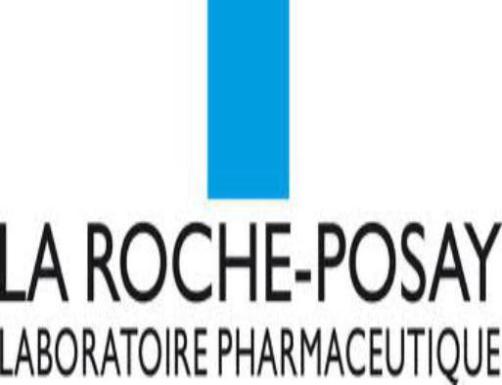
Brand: la roche-posay
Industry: Necessities